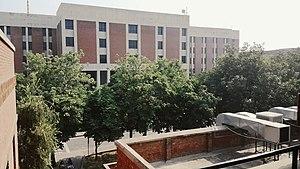
La Lahore University of Management Sciences, francisé en Université des Sciences de Gestion de Lahore est une université et un centre de recherche privé situé à Lahore, dans la région du Punjab au Pakistan.